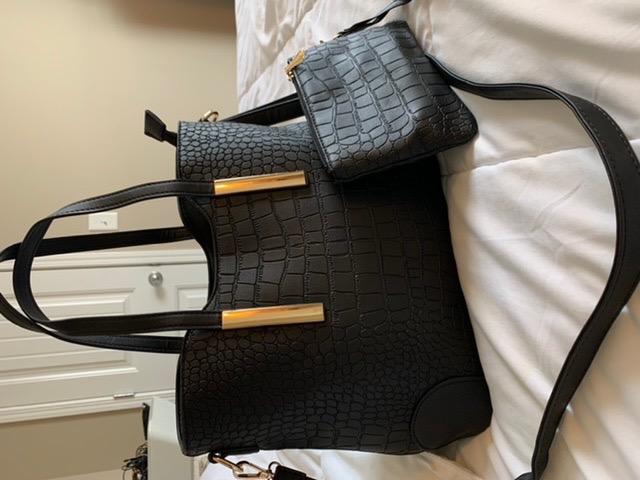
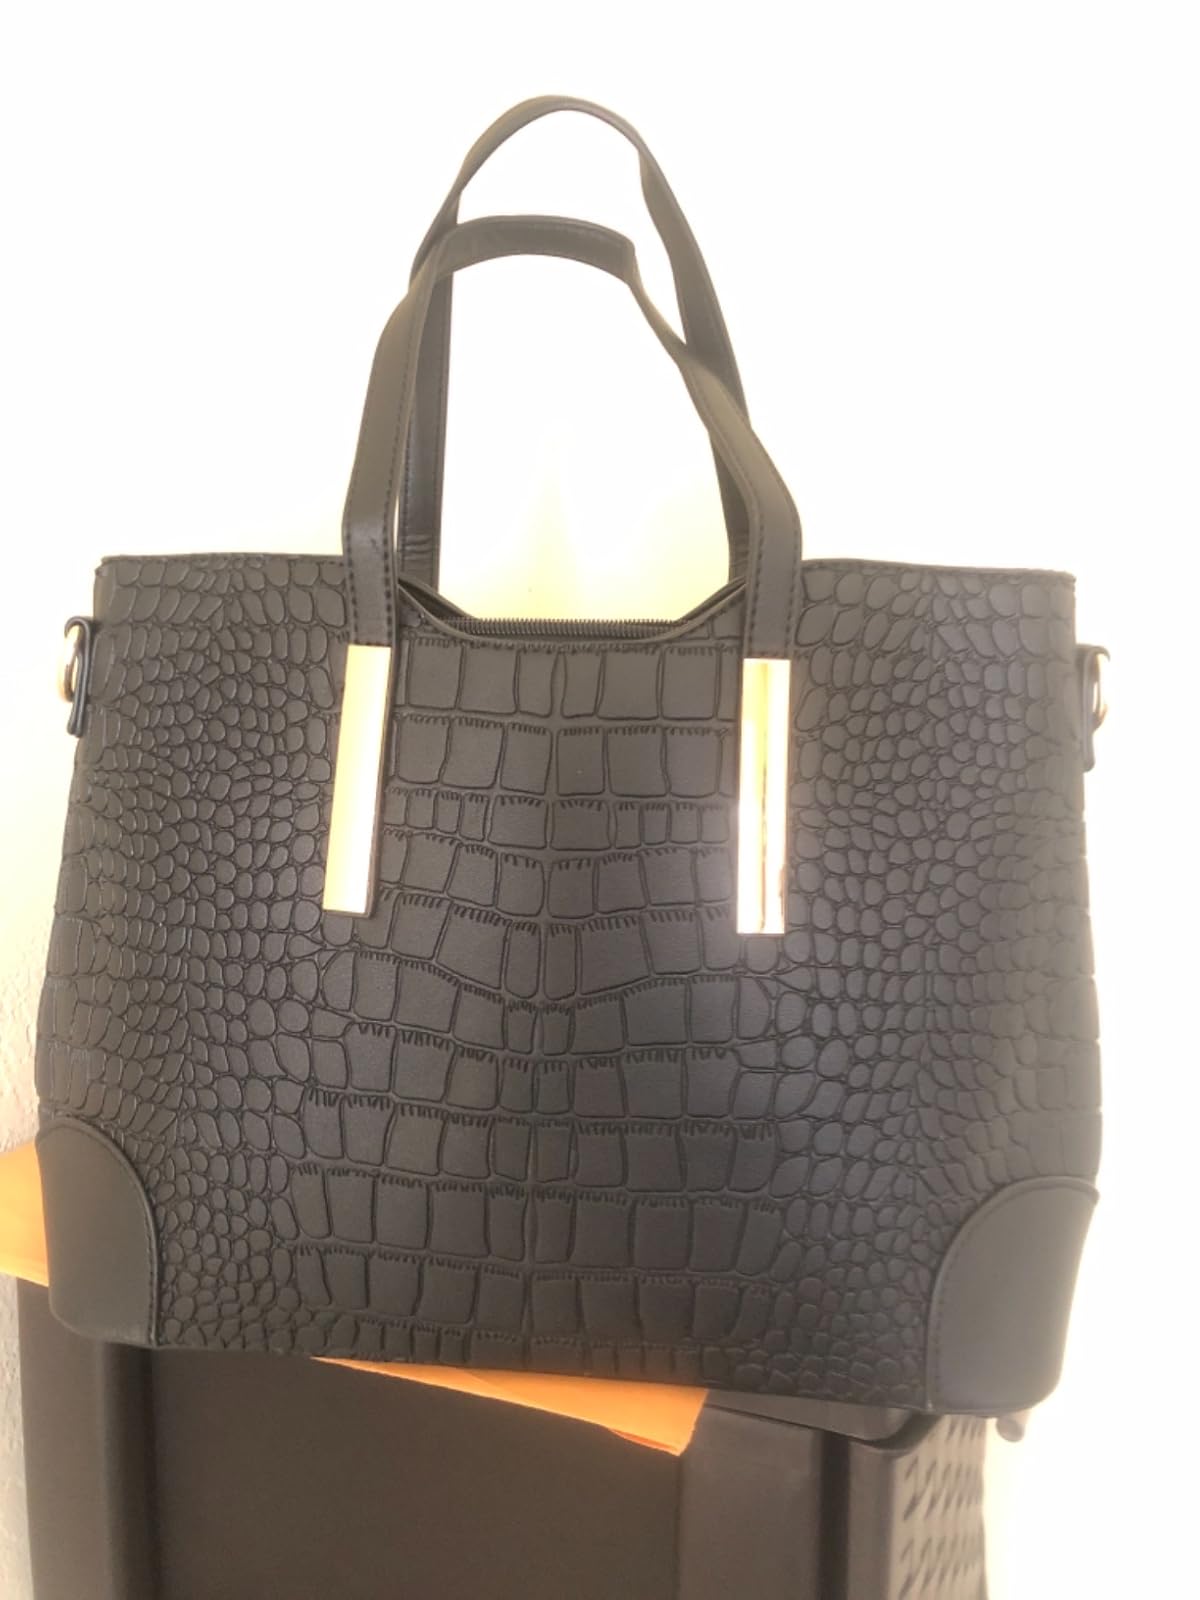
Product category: accessories_handbag
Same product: yes